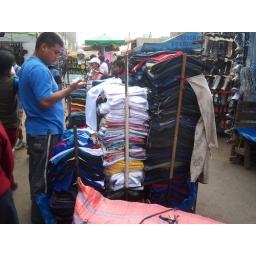
Wrong way of exhibiting clothes in a street market: products are packed one over the other